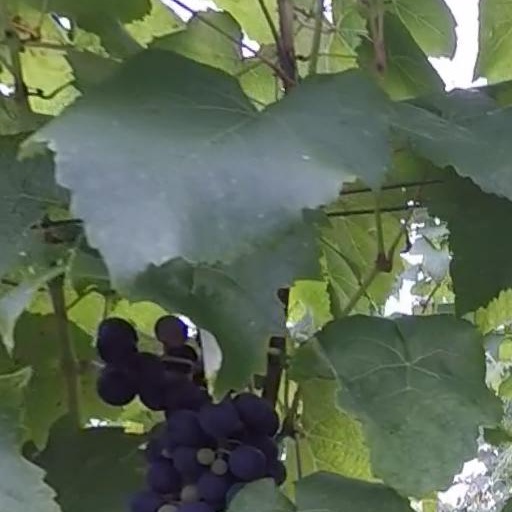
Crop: grape